Border art

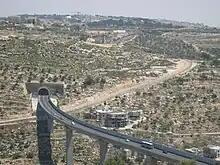
Architecture - King Hussein Bridge

Sama Alshaibi: A well known artist that uses her body as an instrument for her artwork. Focuses the context of double generational displacement as well as the notion of being "illegal" in the United States as described as psychological displacement. Her body serves as an "allegorical sight" and "captures feminine perspective." She focuses on portraying the life of a displaced Palestinian woman who immigrated to the United States at an early age with her family. She also describes information based on embroidery with Palestinian and Arab women. Some of her artworks are: "Milk Maid", "Carry Over", "Together Apart", and "Between Two Rivers."